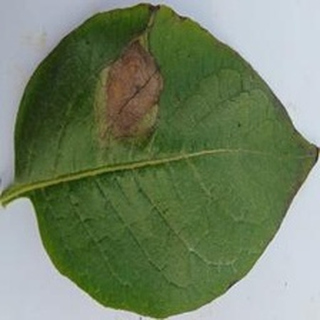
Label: potato_late_blight